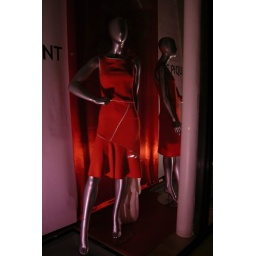
Cute dress in a store window in Paris